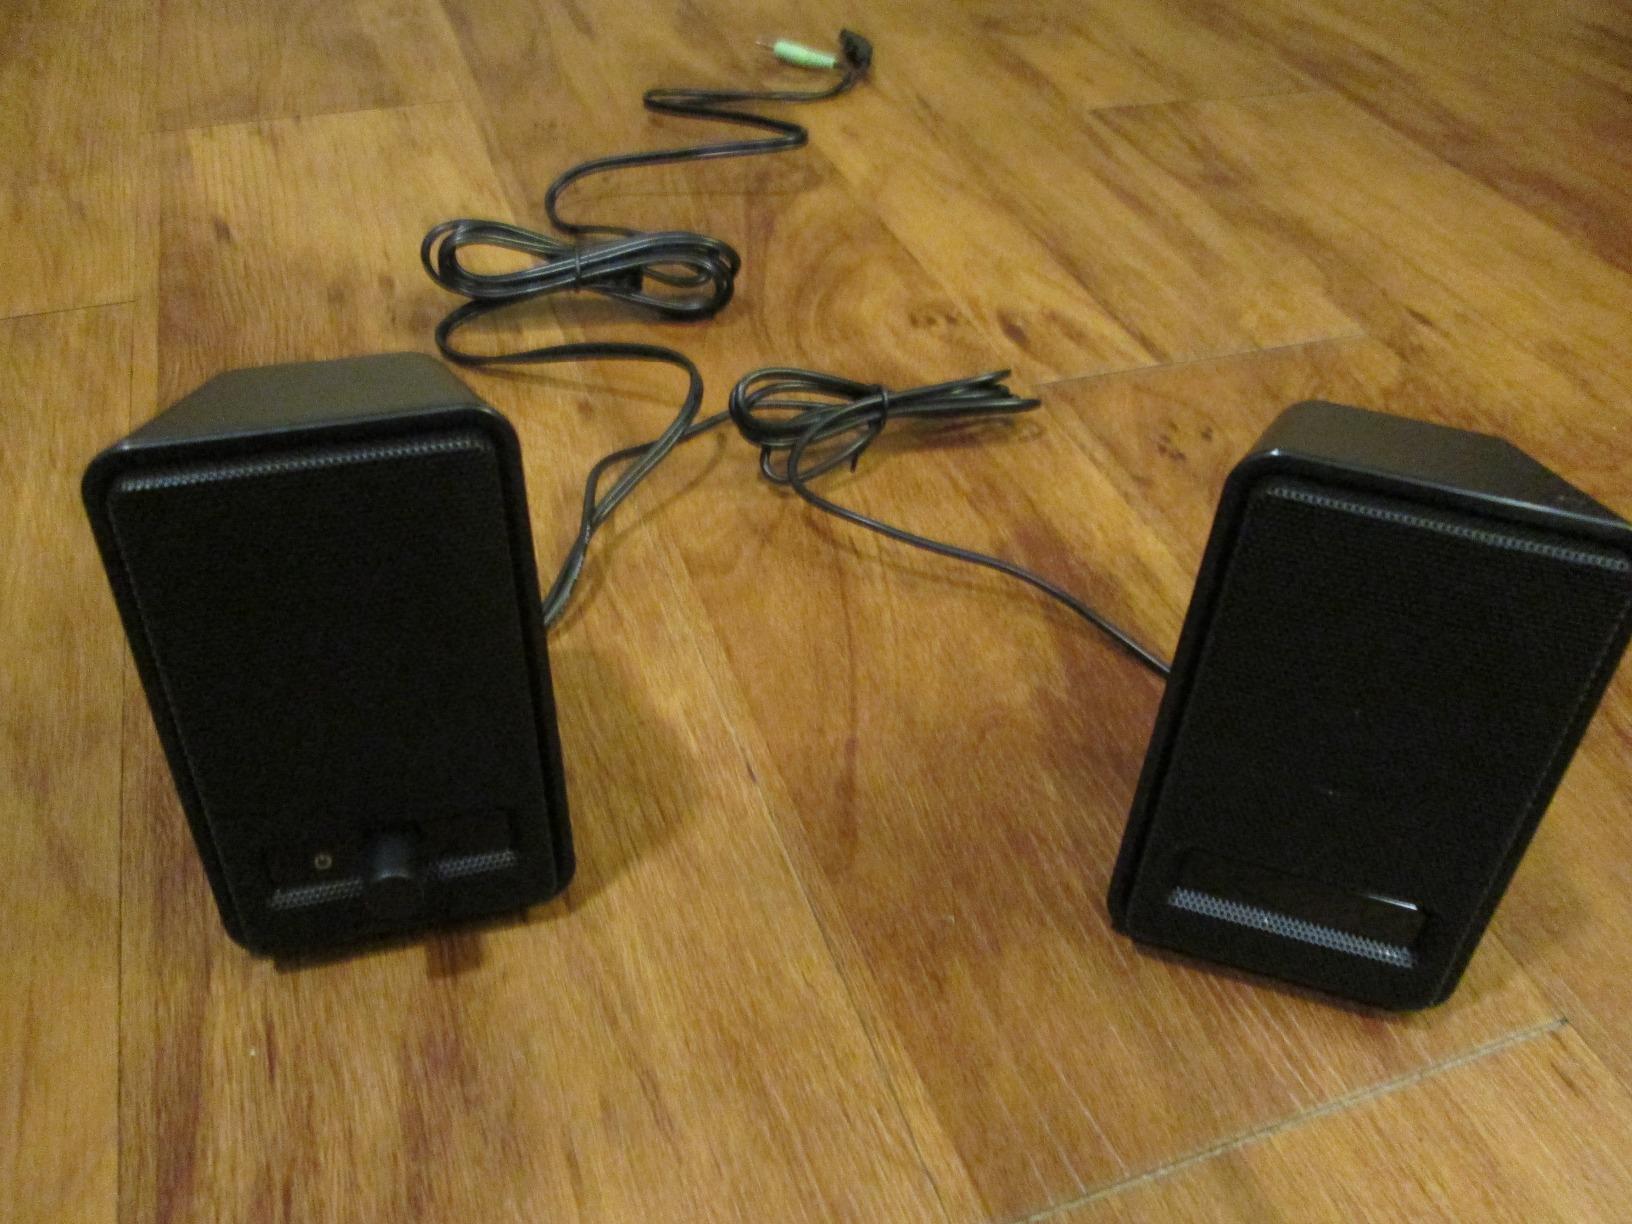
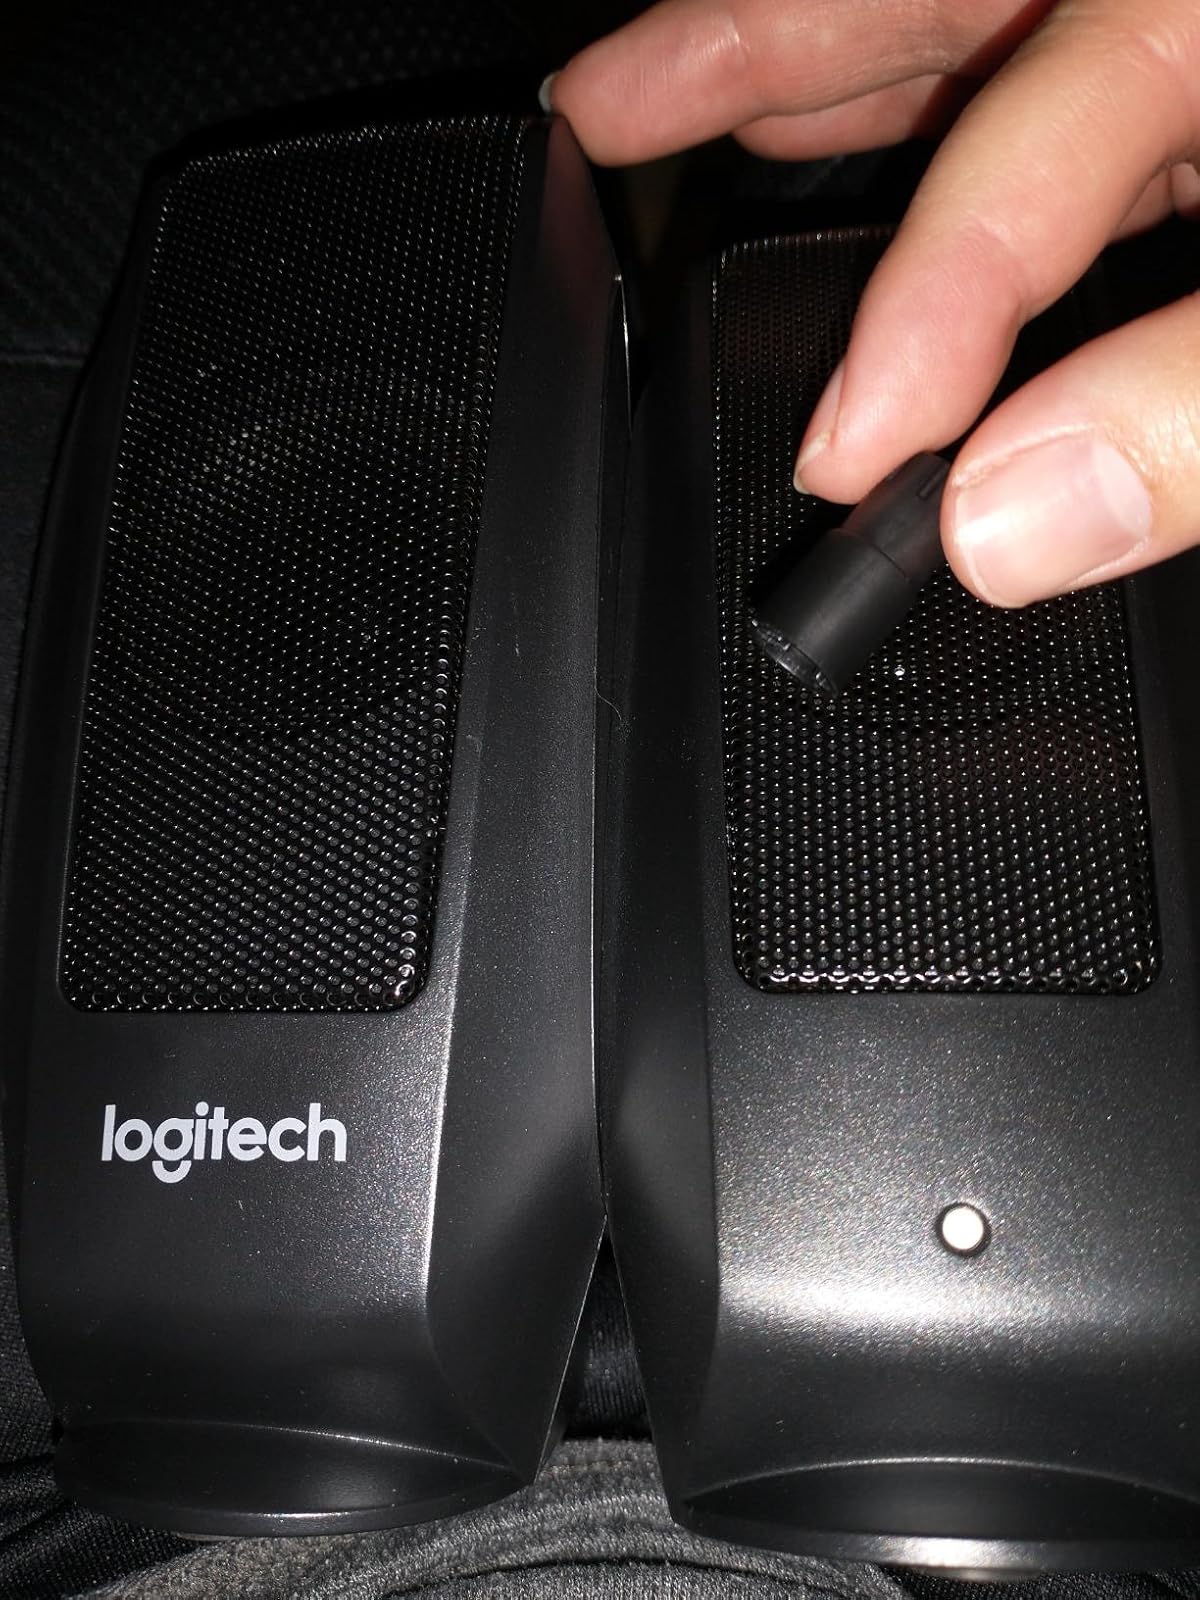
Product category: speaker
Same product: no